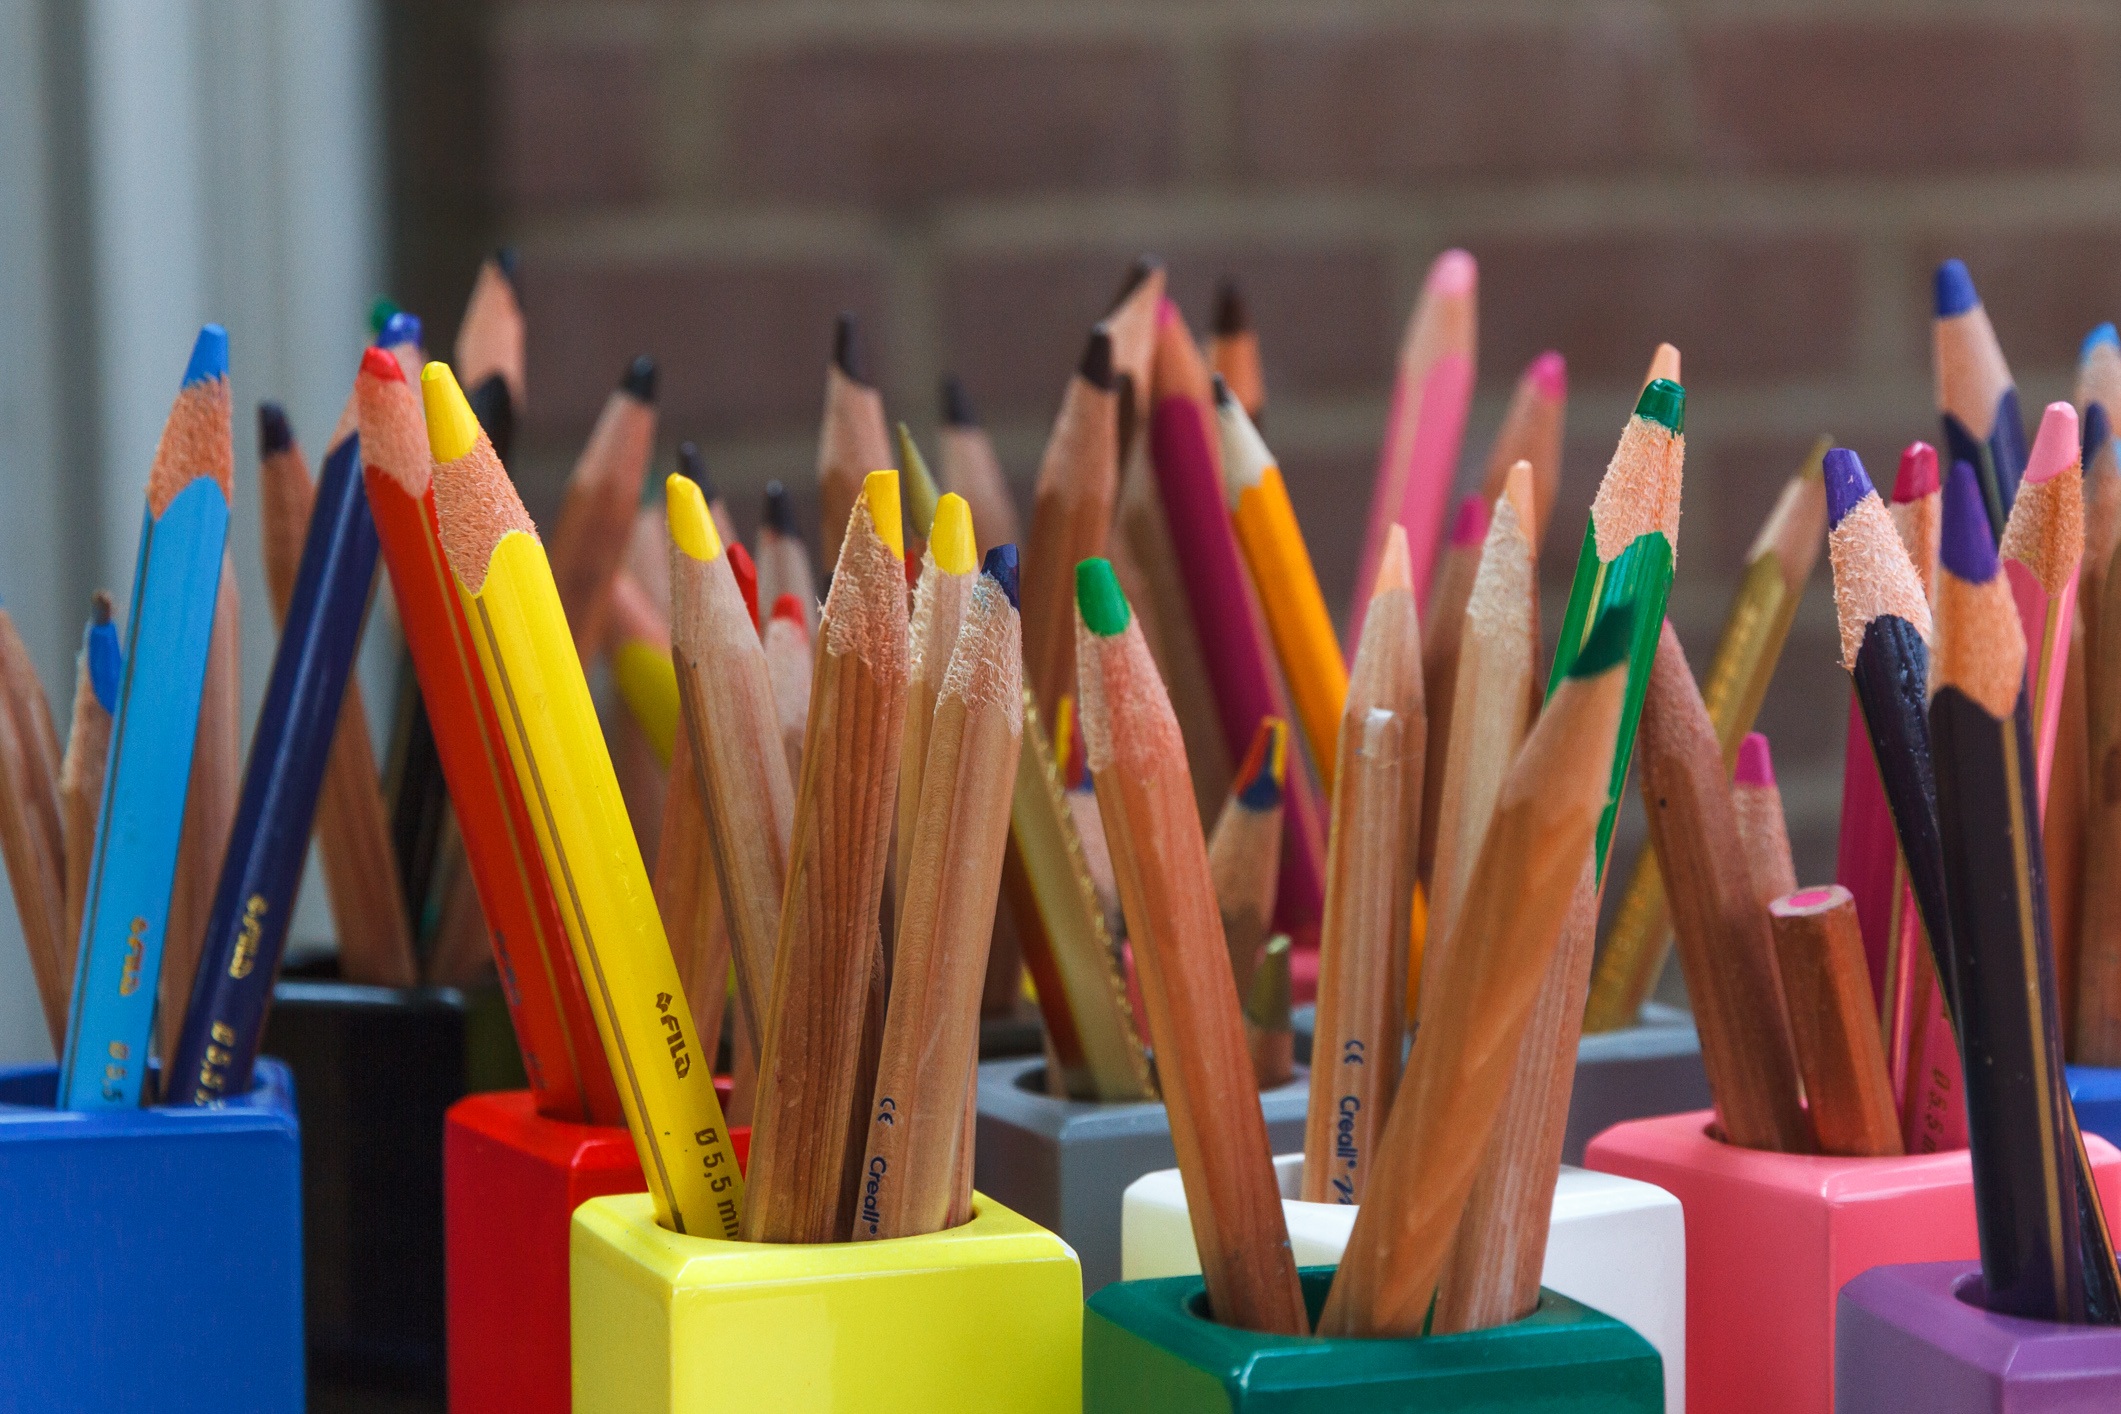
pencil, color, art, pens, kindergarten, school, draw, colored pencils, wooden pegs